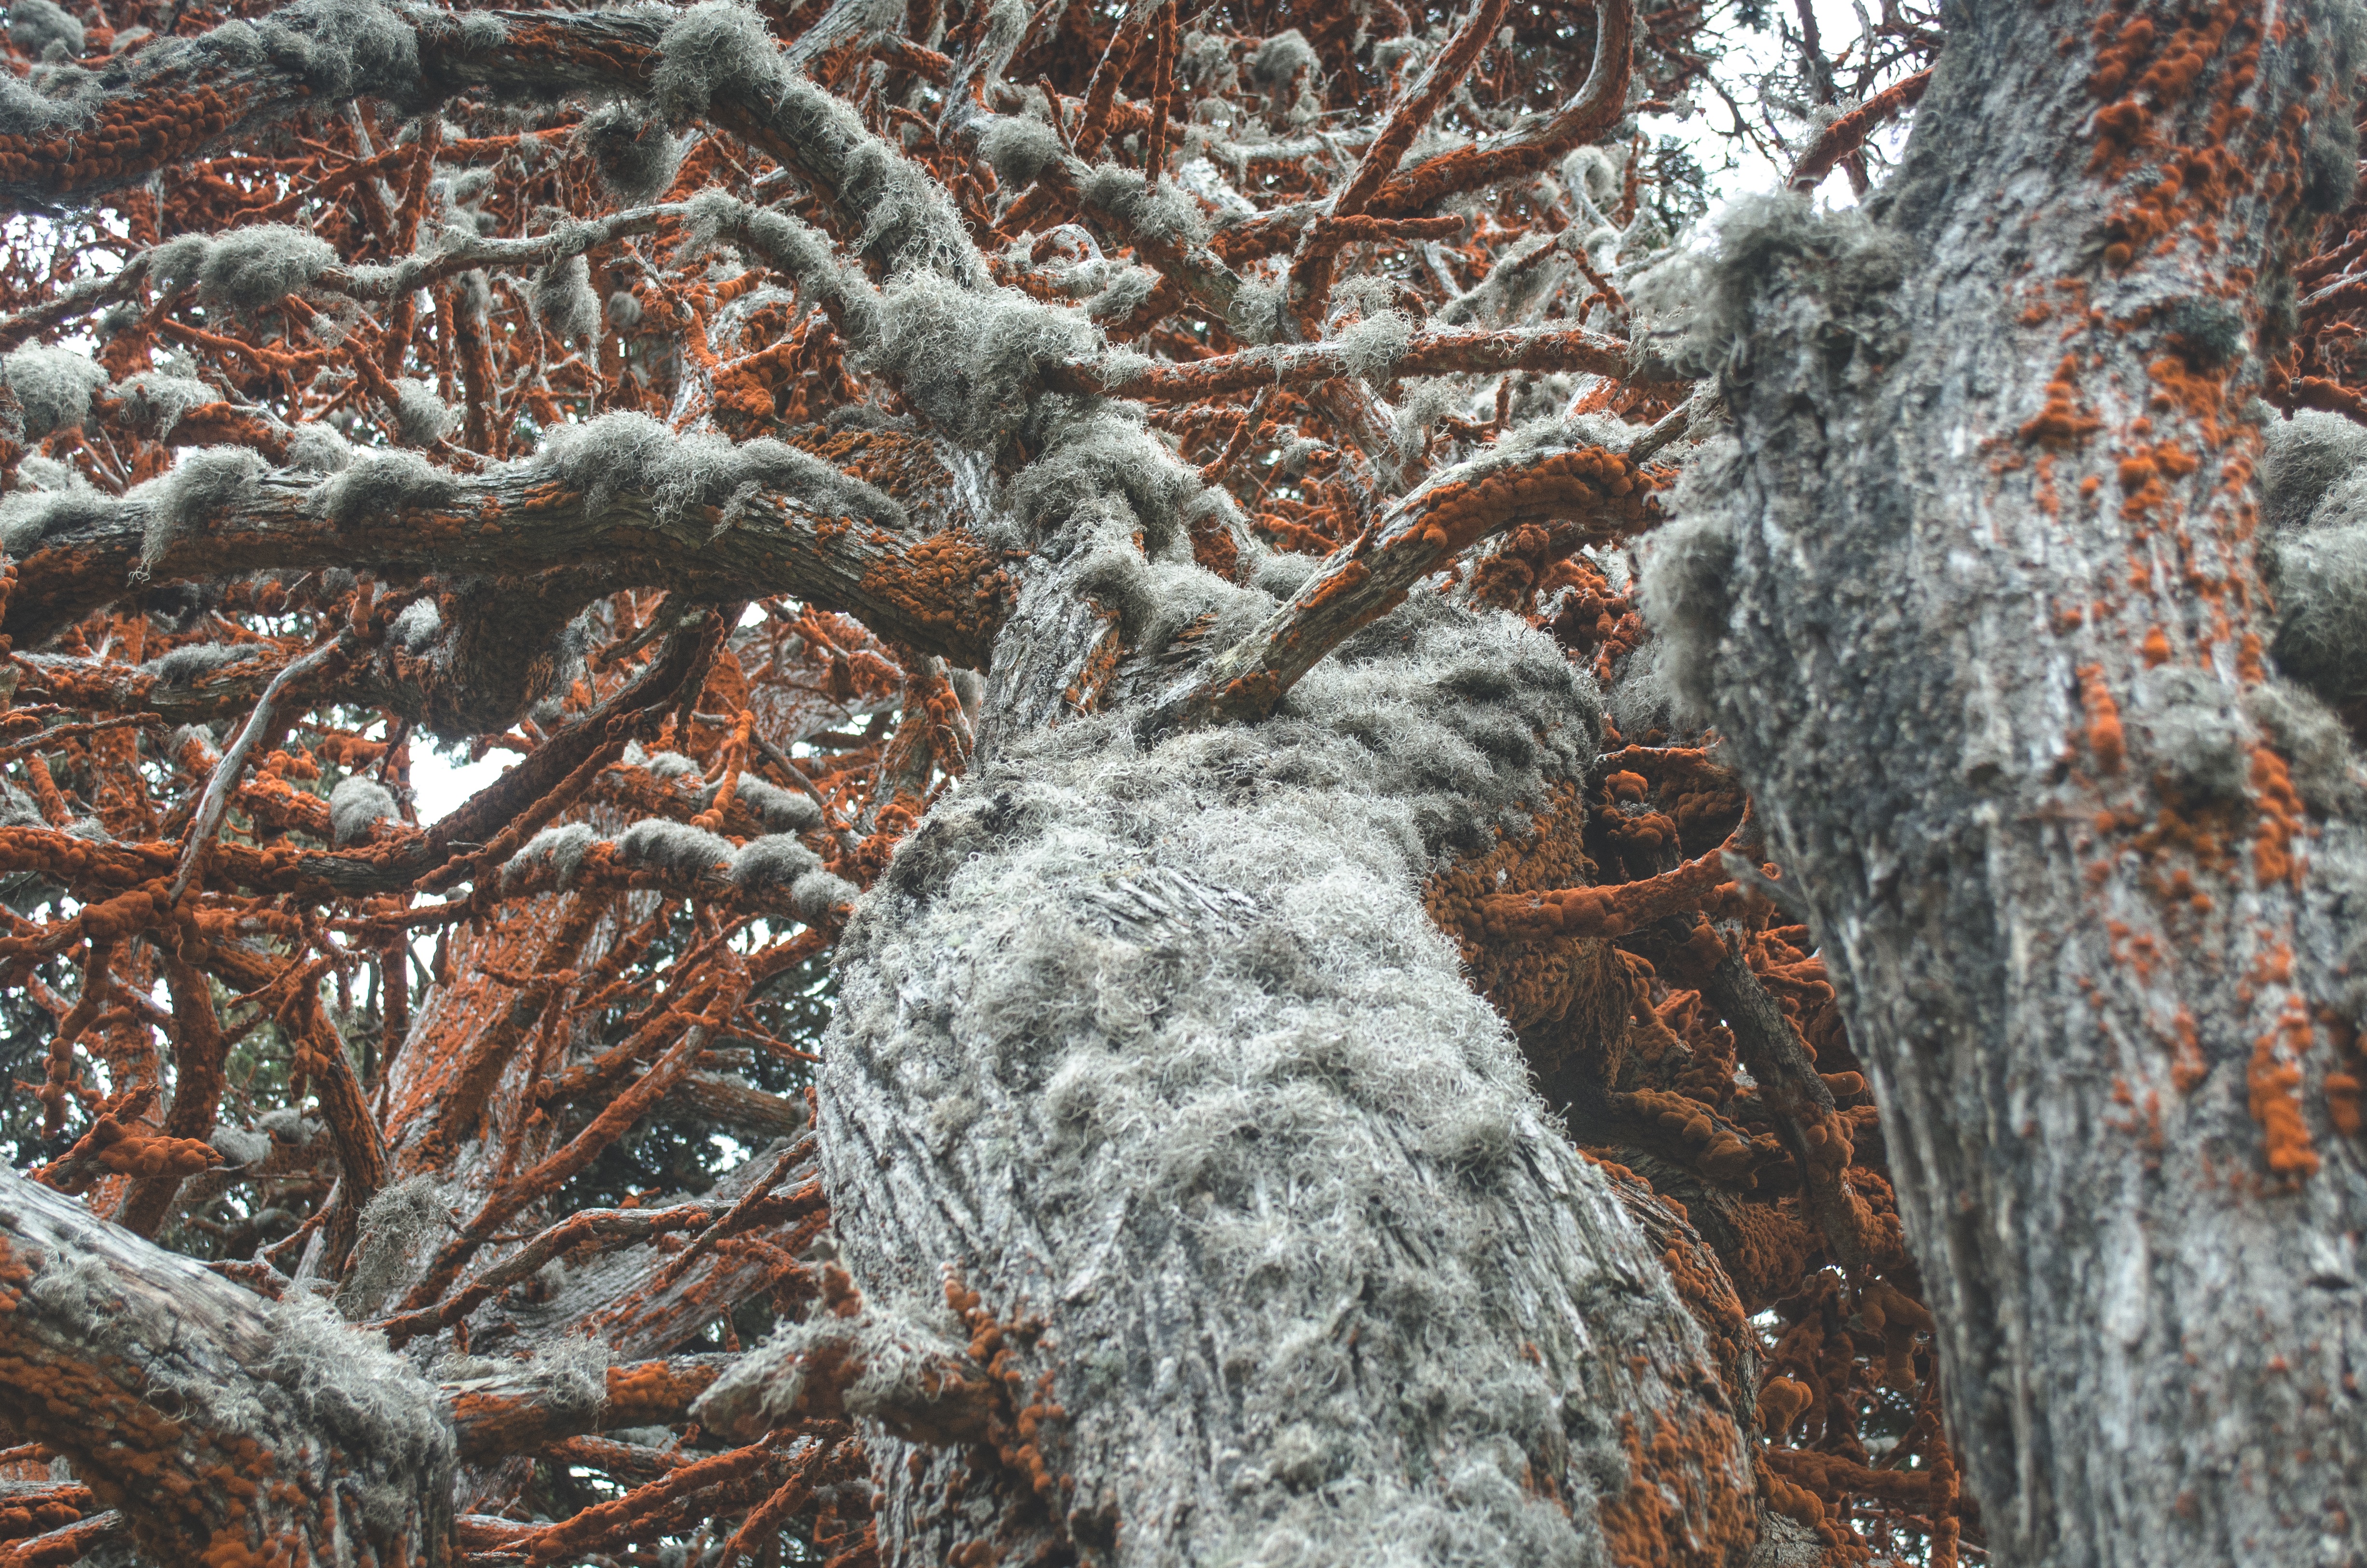
tree, nature, forest, outdoor, branch, snow, winter, growth, plant, texture, leaf, frost, trunk, old, moss, bark, environment, ice, pattern, autumn, weather, season, life, lichen, spruce, vegetation, freezing, woody plant